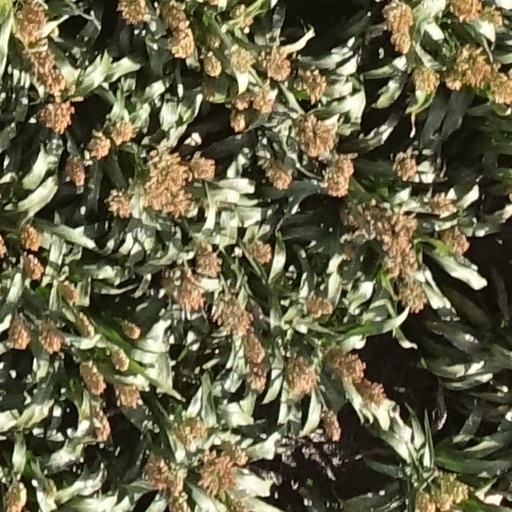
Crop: sorghum